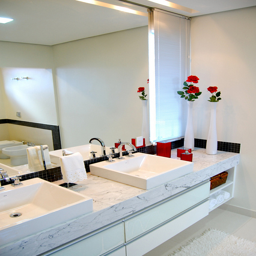
A couple of sinks sitting under a bathroom mirror.
A bathroom with dual sinks and two tall vases with roses.
a big white bathroom with some flowers in it
A bathroom with two vases on the counter, two sinks a mirror and drawers in it.
A very elegant bathroom with marble and accented with red.